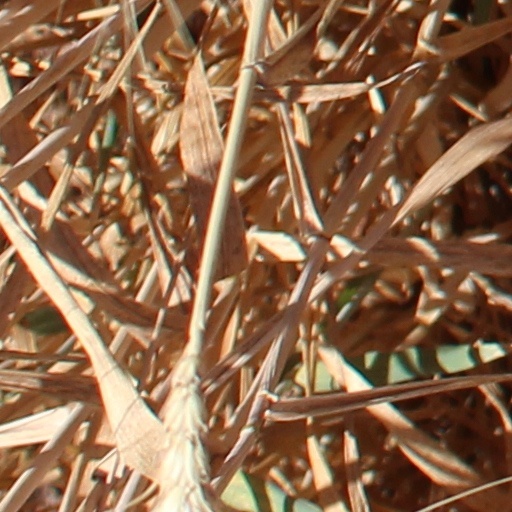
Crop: wheat